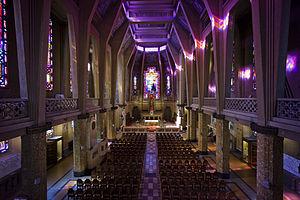
L'intérieur de église Saint Jean Bosco à Paris, France. Style Art Déco
L'église Saint-Jean-Bosco est une église catholique de style Art déco, située dans le XXᵉ arrondissement de Paris. Elle a été construite de 1933 à 1938. Elle est placée sous le vocable de saint Jean Bosco, fondateur des salésiens de Don Bosco.